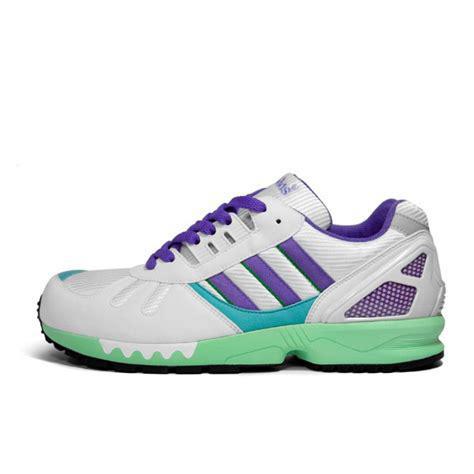
Brand: Adidas
Model: ZX Torsion